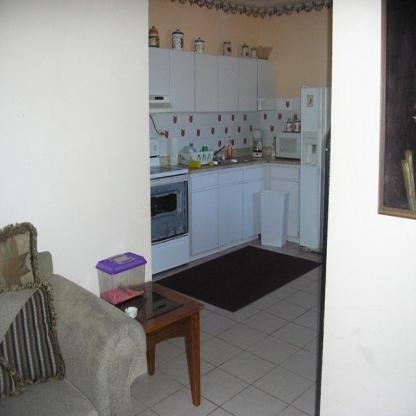
Scene: Indoor